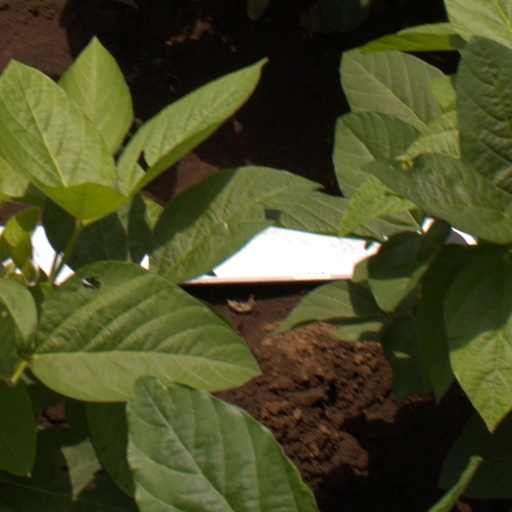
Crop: soybean